Vaudeville Managers Association

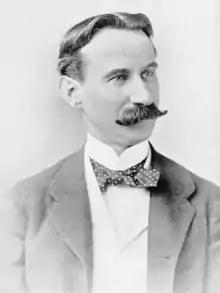
Edward F Albee in 1894

The Theatrical Syndicate was formed in 1896 by Marcus Klaw, A. L. Erlanger Charles Frohman, Al Hayman, Samuel F. Nixon and Fred Zimmerman. Between them they controlled three quarters of the legitimate theaters.